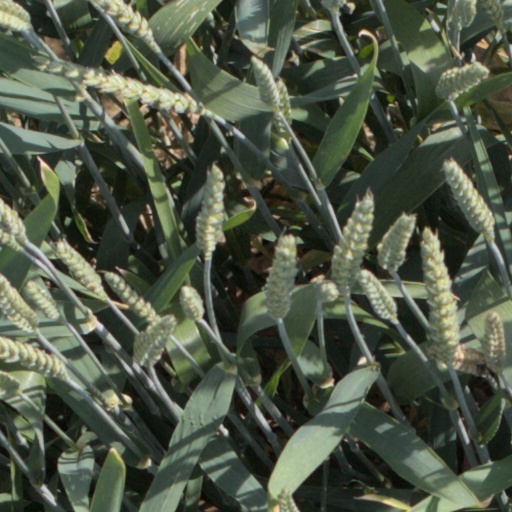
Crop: wheat